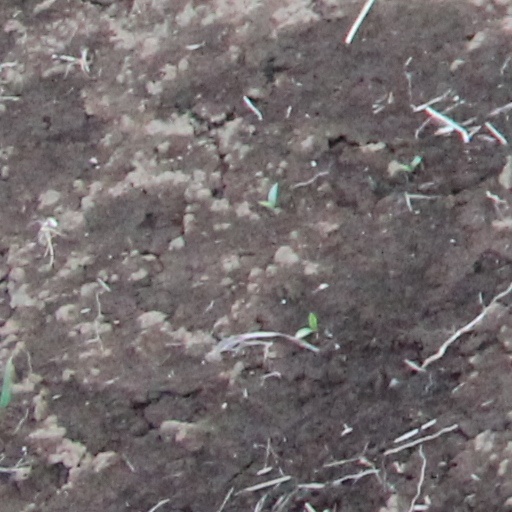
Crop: wheat